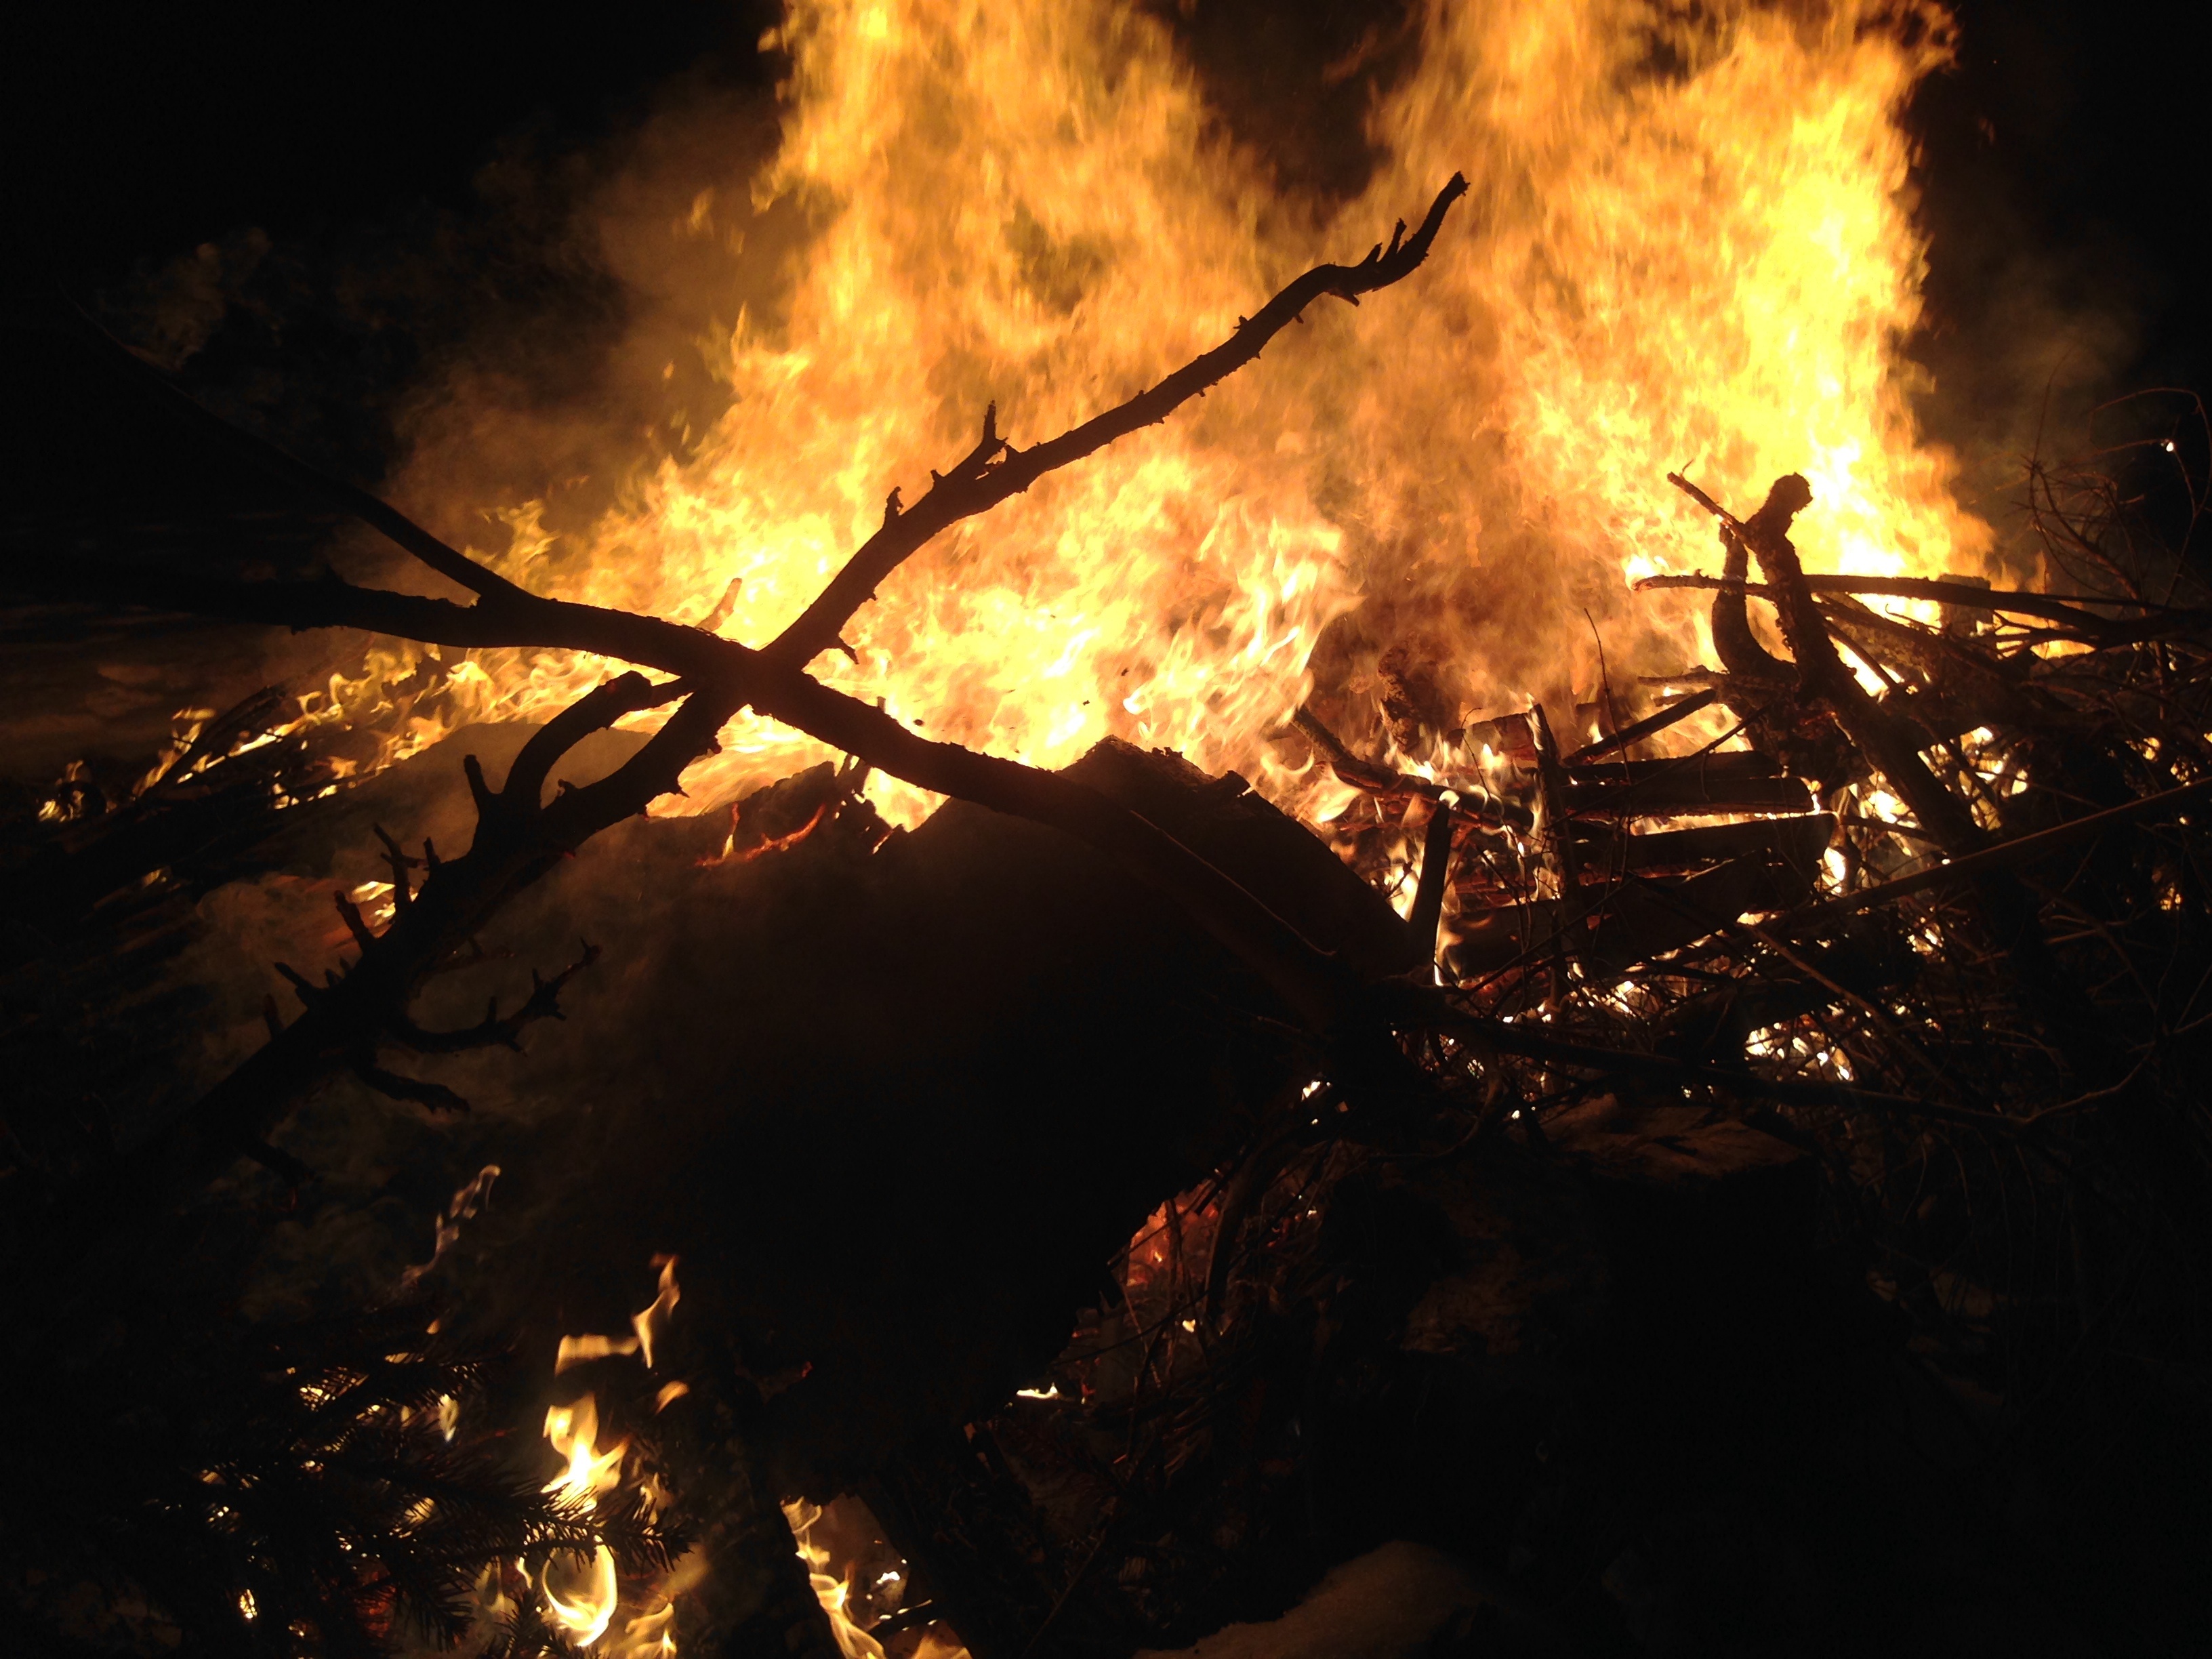
night, fire, darkness, bonfire, cool image, wildfire